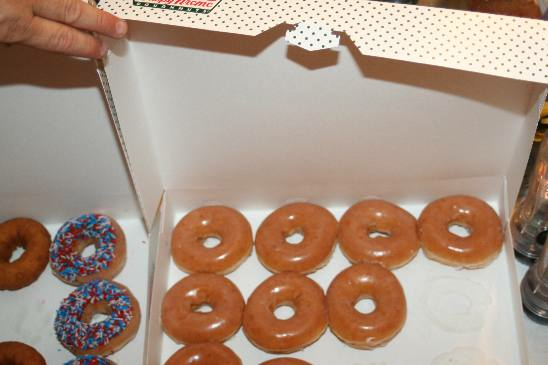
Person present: No